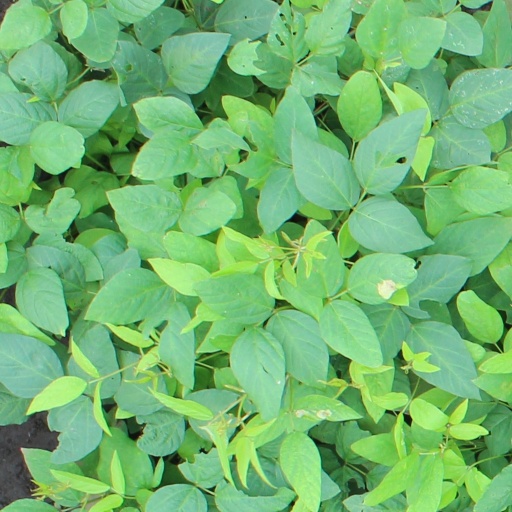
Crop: soybean